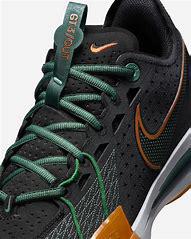
Brand: Nike
Model: G T Cut 3